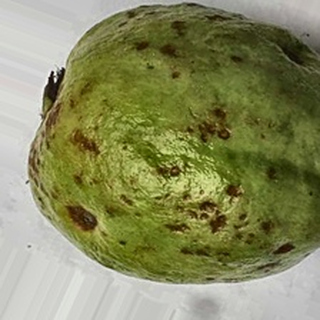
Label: guava_anthracnose